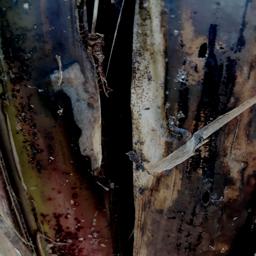
Label: PSEUDOSTEM WEEVIL